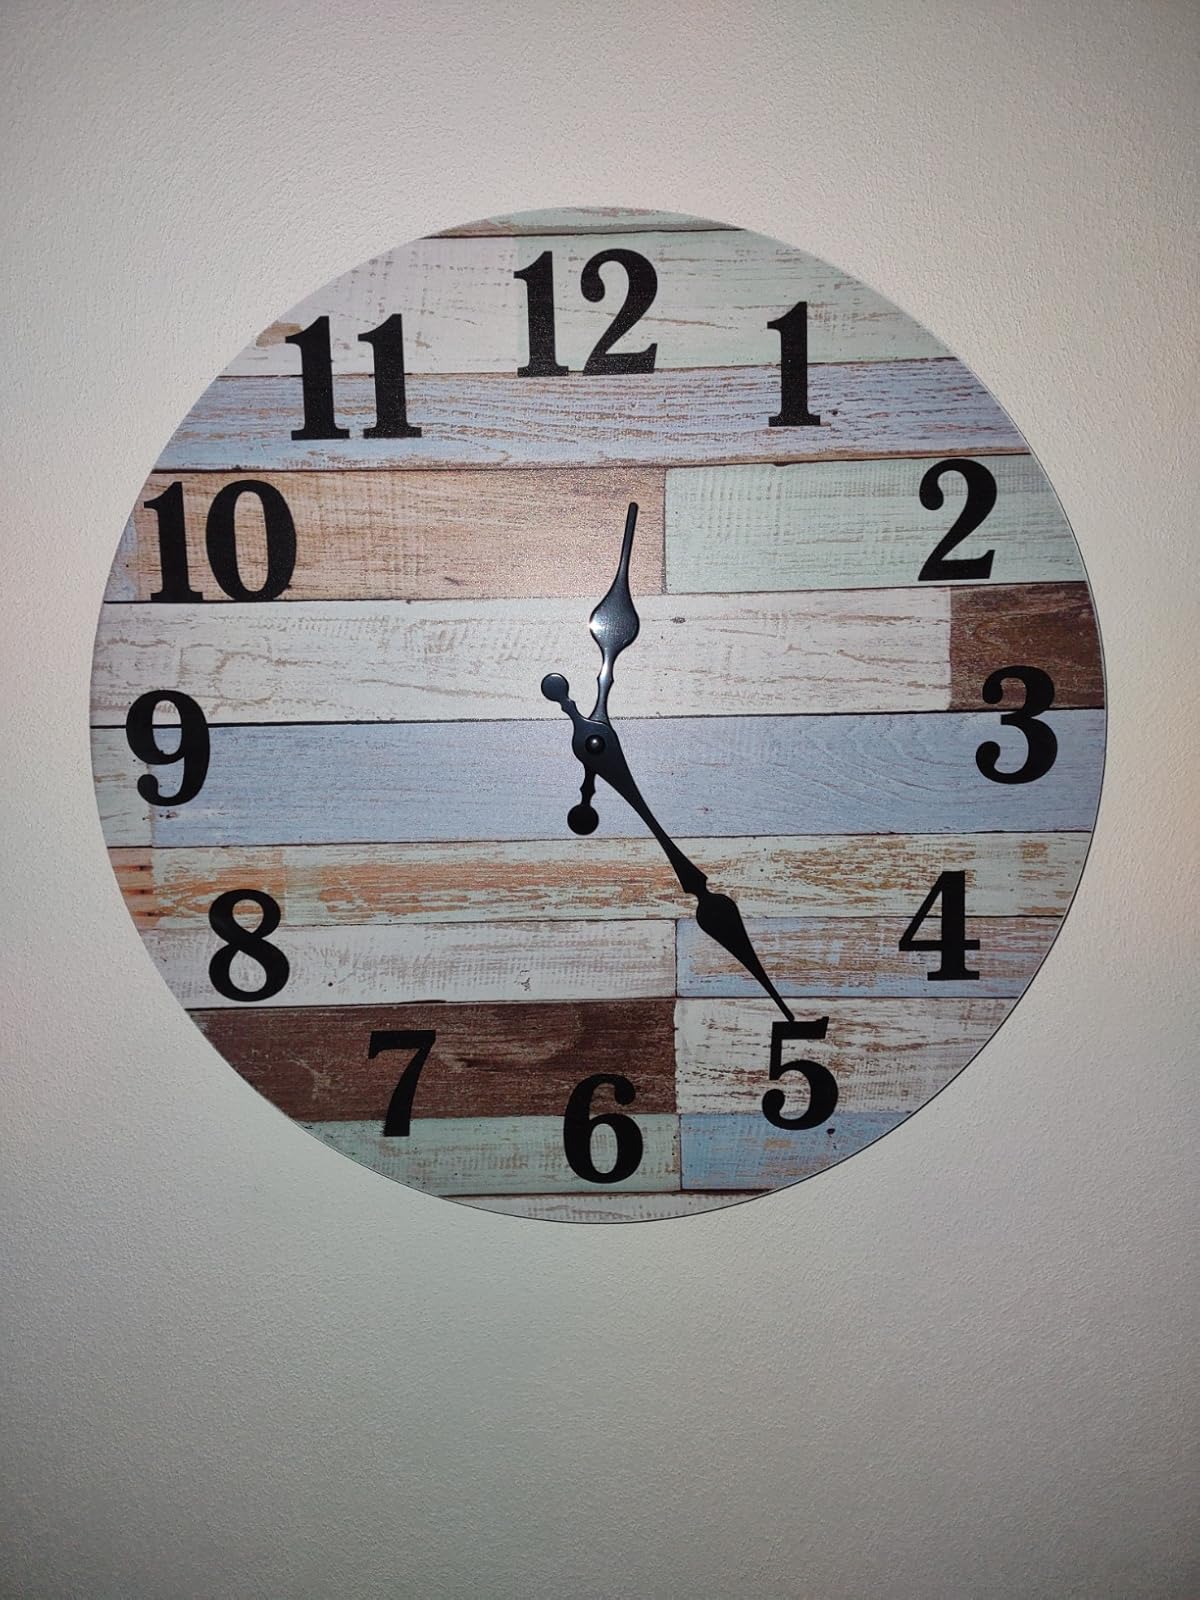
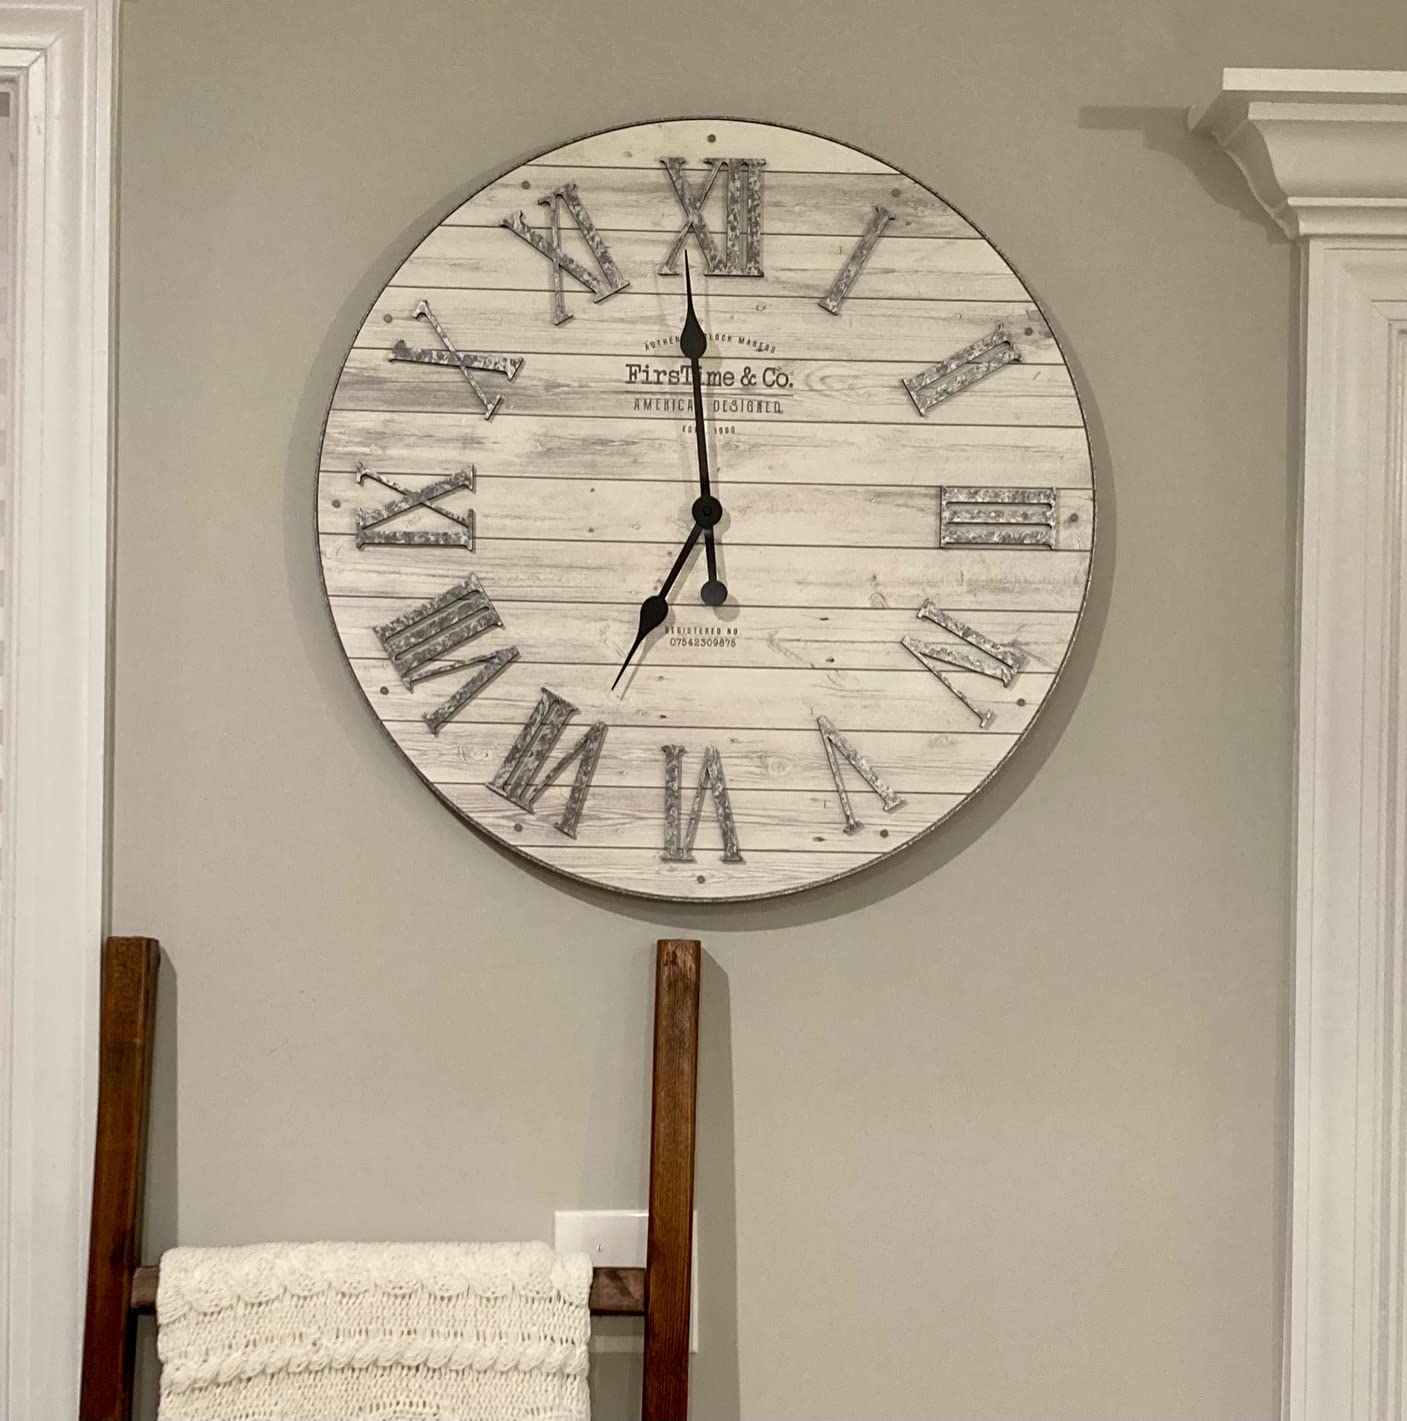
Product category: clock
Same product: no